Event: Nepal Earthquake
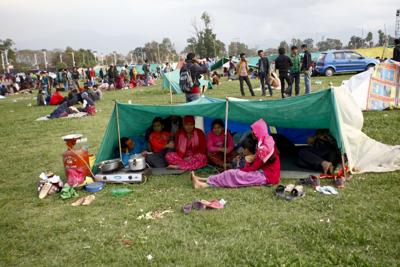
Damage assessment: no_damage